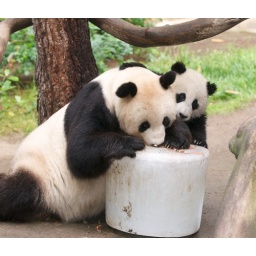
The girls had an ice cake on Saturday, Bai Yun is working on getting the apples which are in the ice.